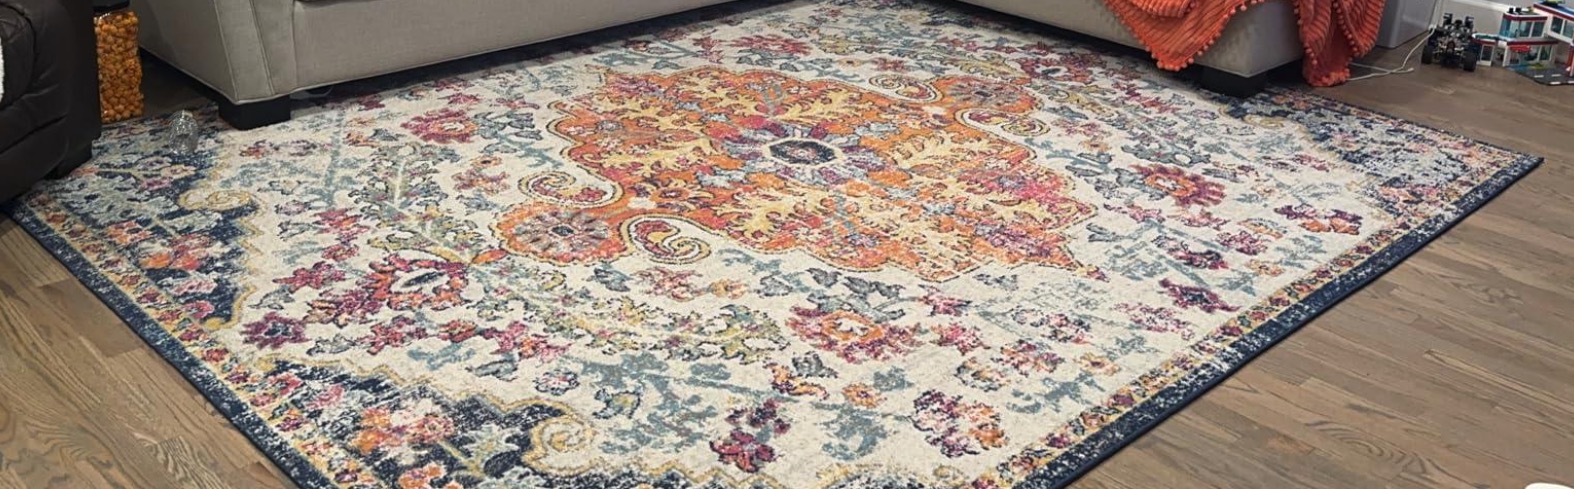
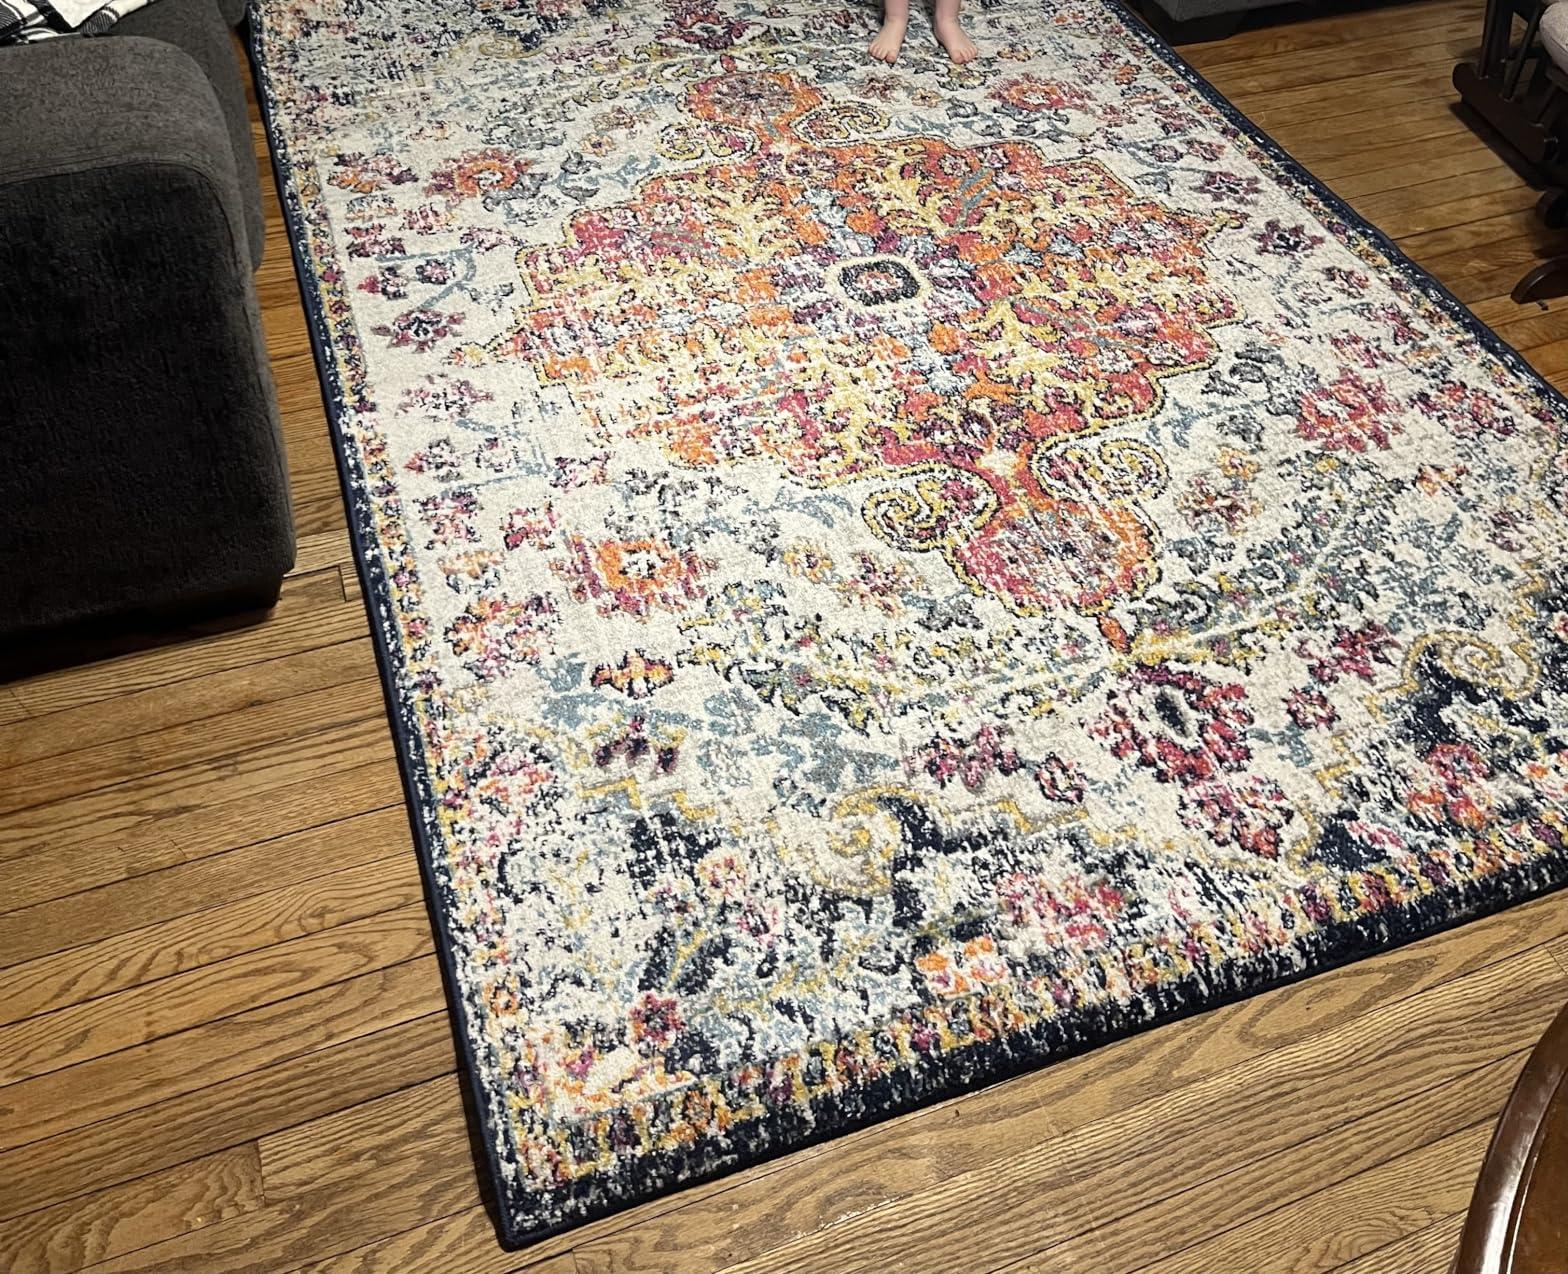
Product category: misc
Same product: yes